Cinema of Japan

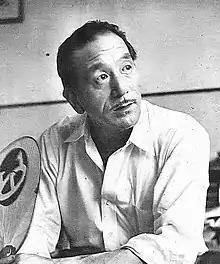
Yasujirō Ozu

The 1950s are widely considered the Golden Age of Japanese cinema. Three Japanese films from this decade ("Rashomon", "Seven Samurai" and "Tokyo Story") appeared in the top ten of "Sight & Sound"s critics' and directors' polls for the best films of all time in 2002. They also appeared in the 2012 polls, with "Tokyo Story" (1953) dethroning "Citizen Kane" at the top of the 2012 directors' poll.